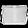
Label: Bag